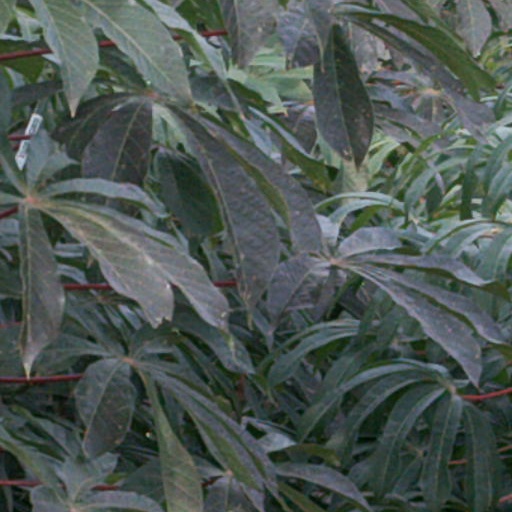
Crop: cassava